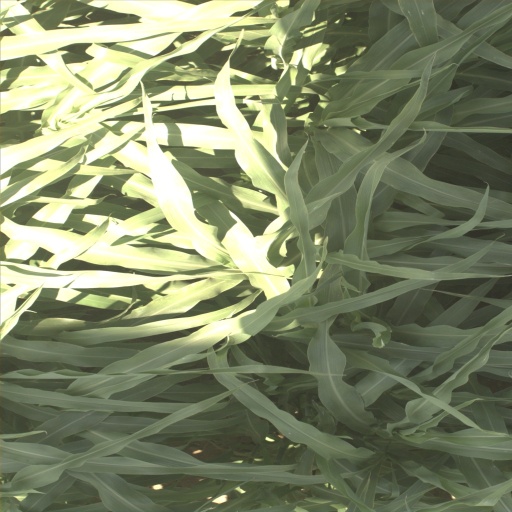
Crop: sorghum